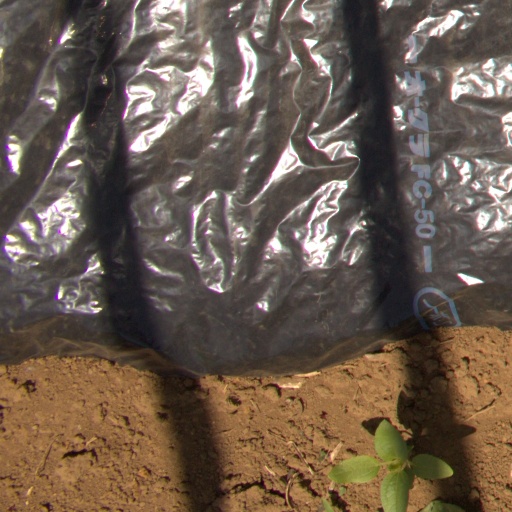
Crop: Jerusalem artichoke